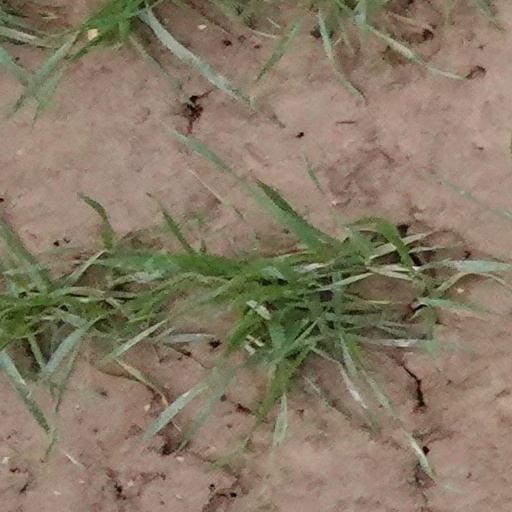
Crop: wheat